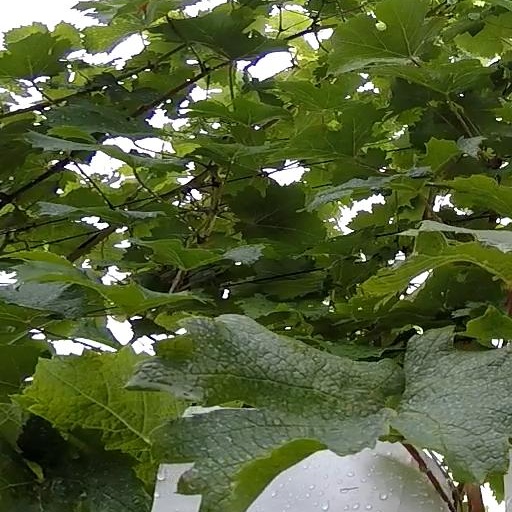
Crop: grape